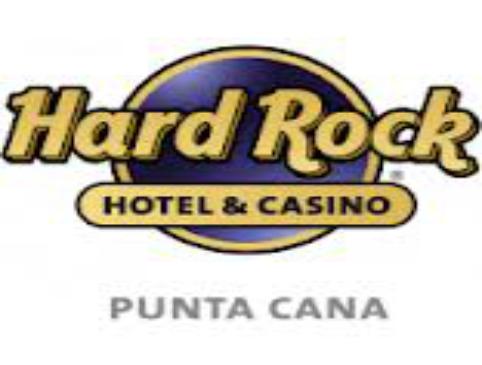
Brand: Hard Rock Cafe
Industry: Food